Question: Please indicate a possible affordance area of banana that can be used for eating
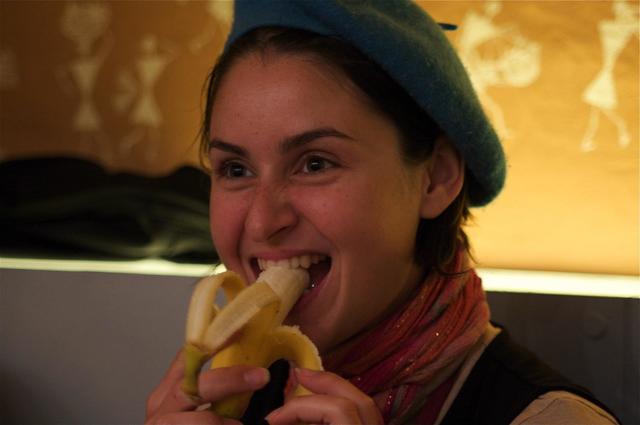
Answer: [177.5, 264.5, 319.5, 396.5]